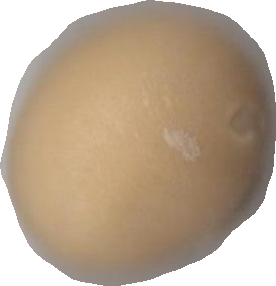
Variety: Dega